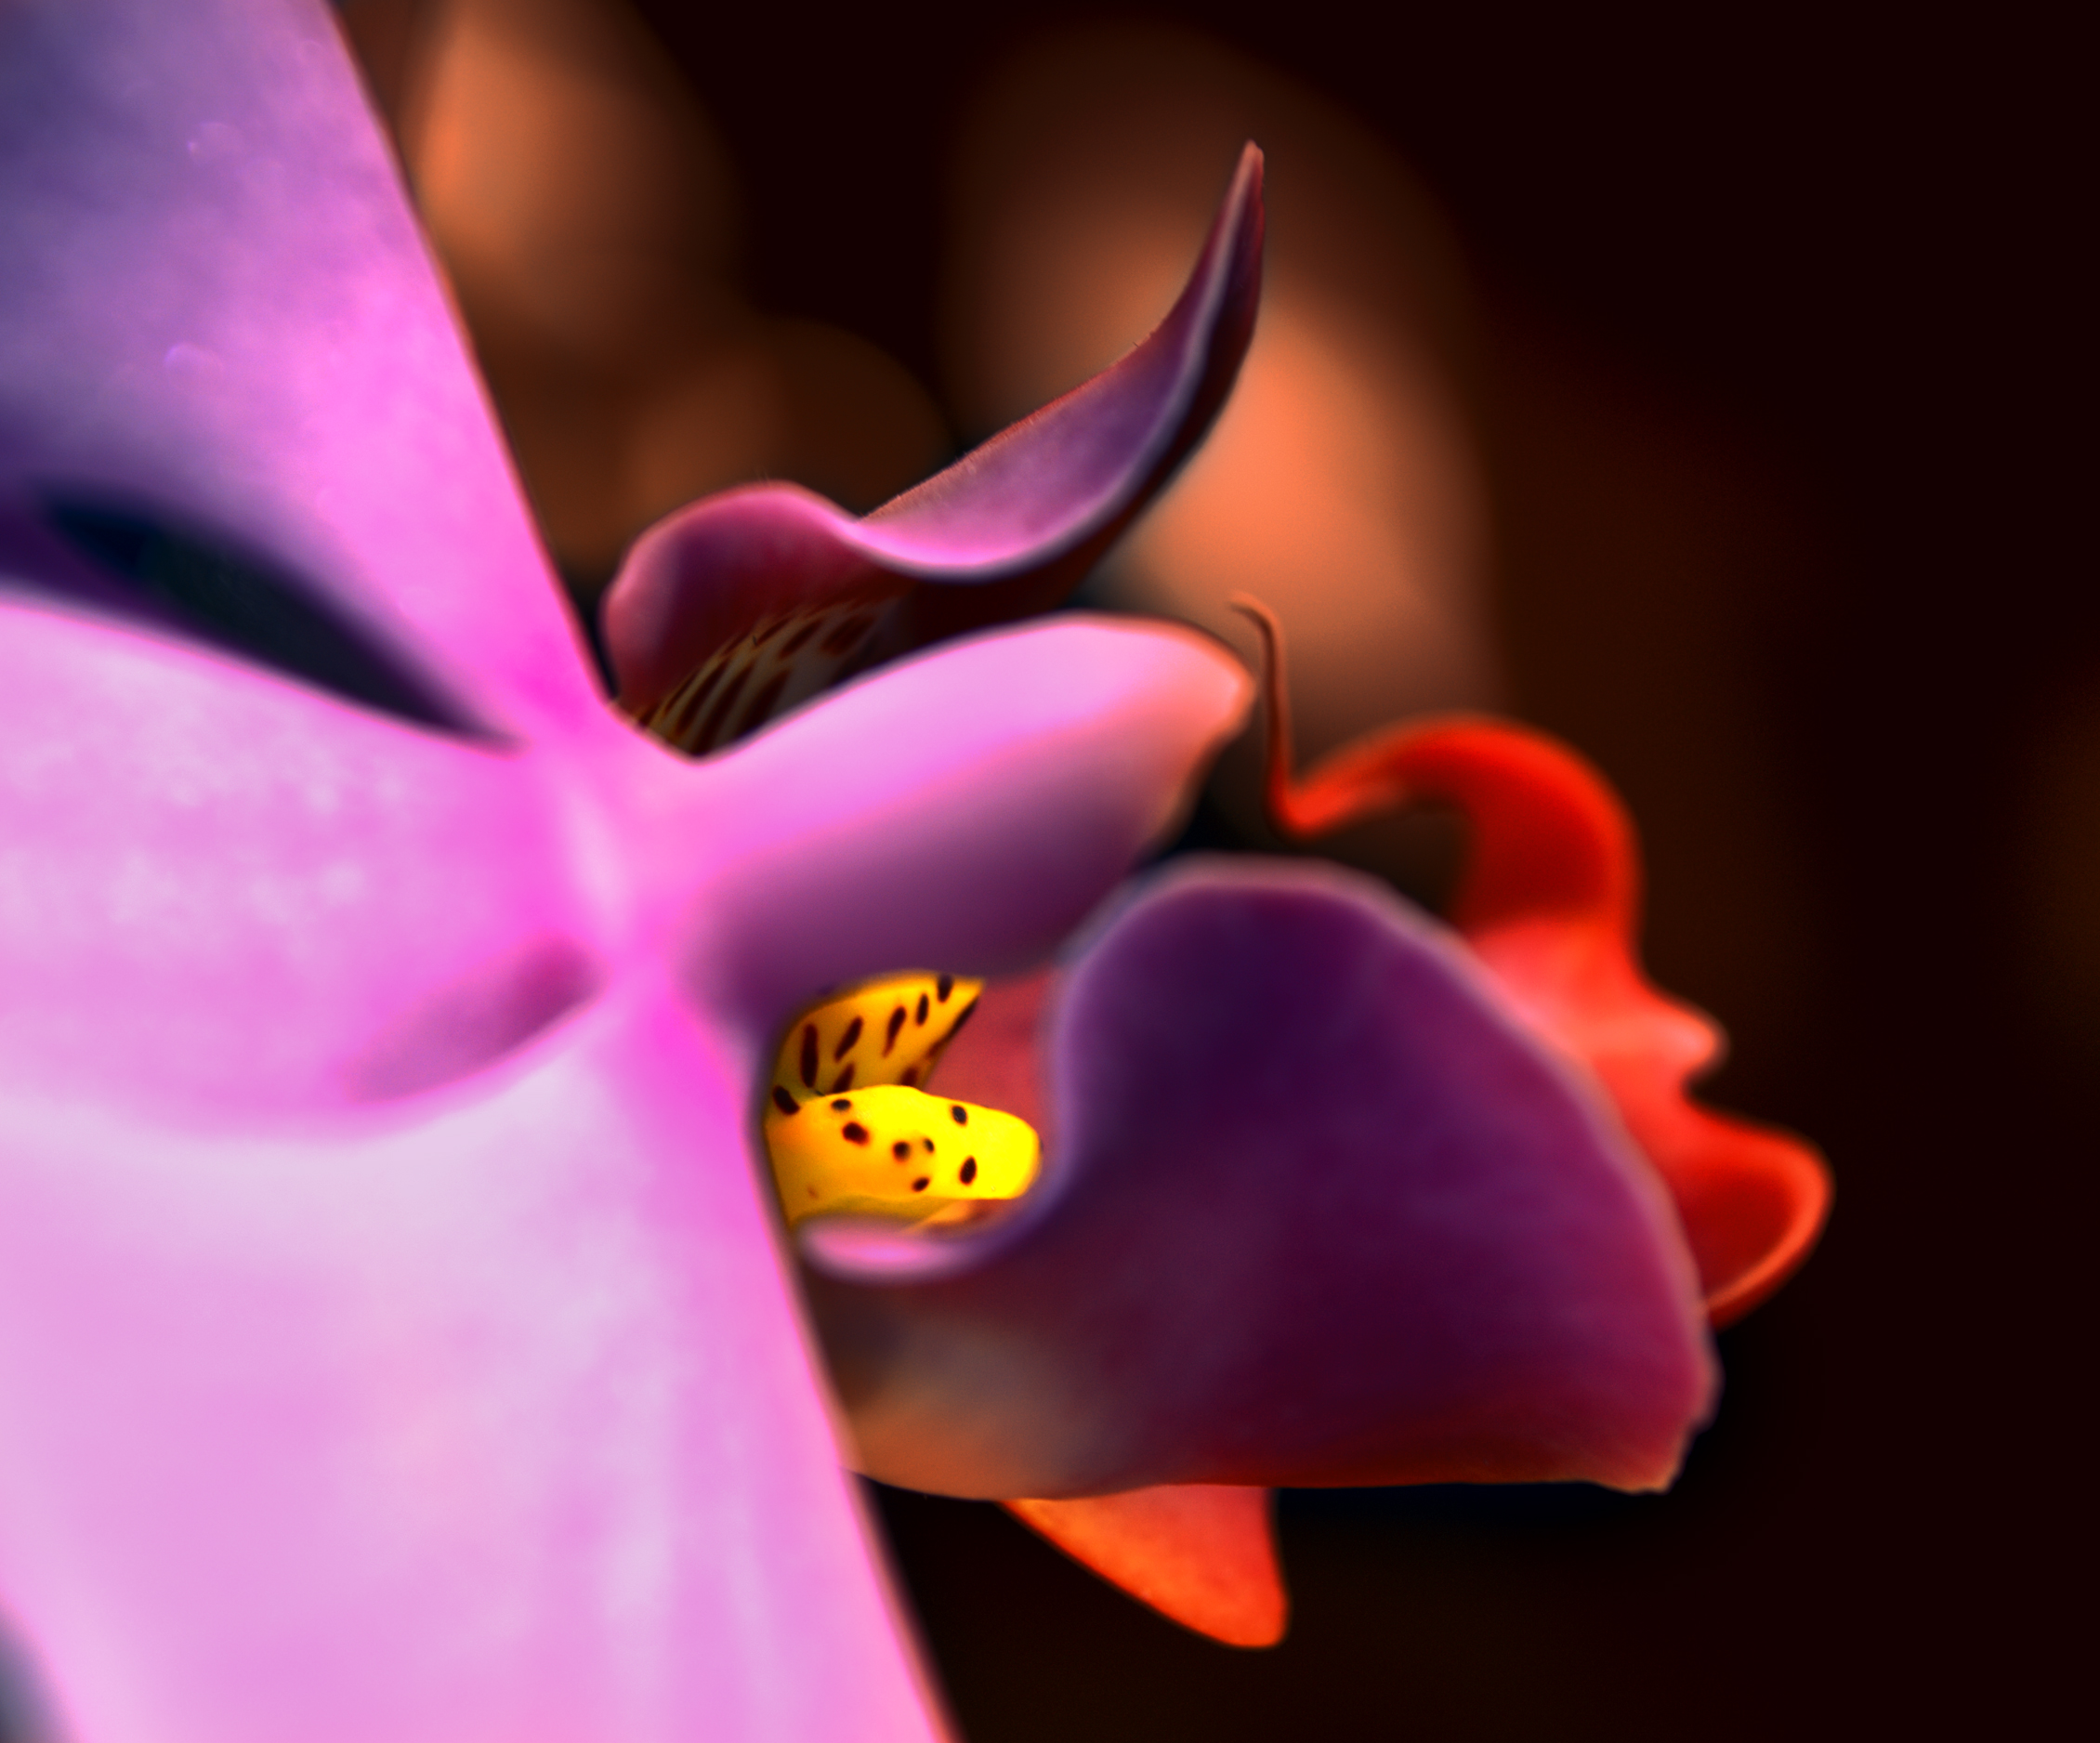
blossom, plant, flower, purple, petal, red, color, macro, darkness, nikon, closeup, pink, flora, close up, human body, eye, organ, d750, orchis, curuyann, orchide, macro photography, flowering plant, computer wallpaper, land plant